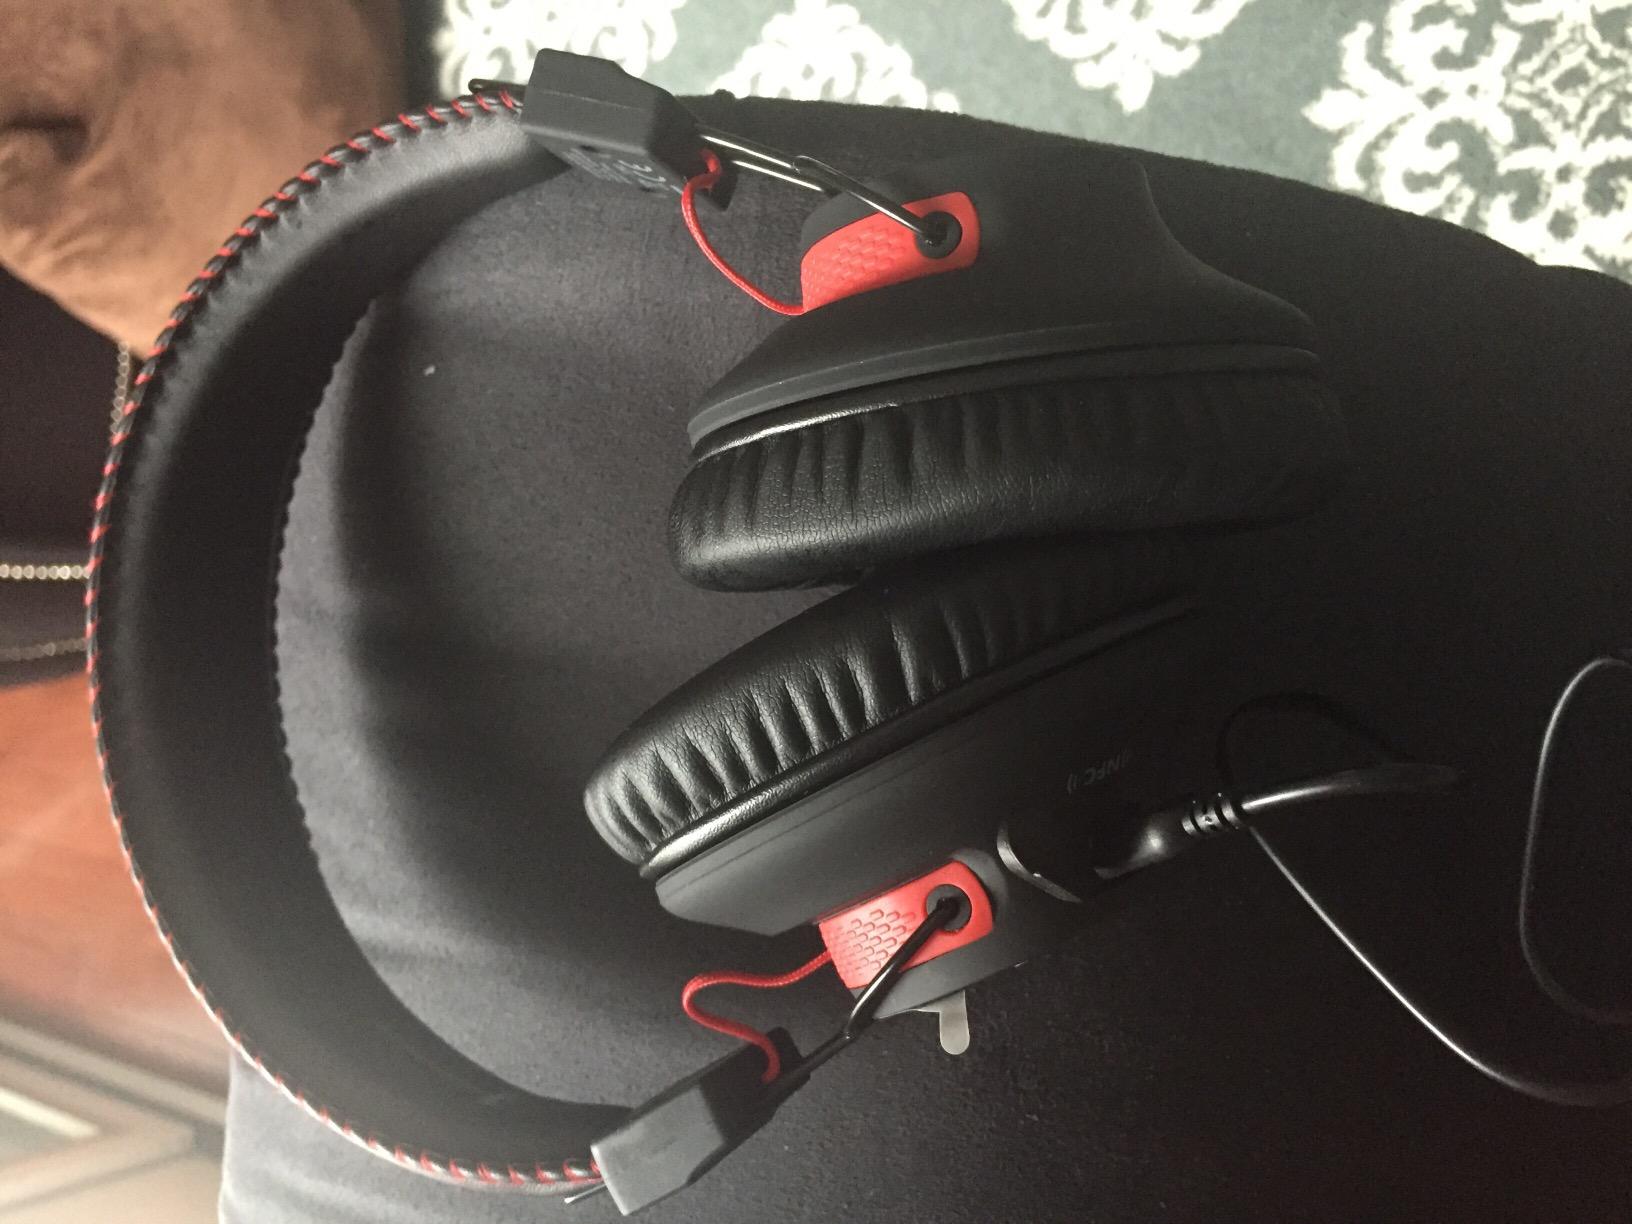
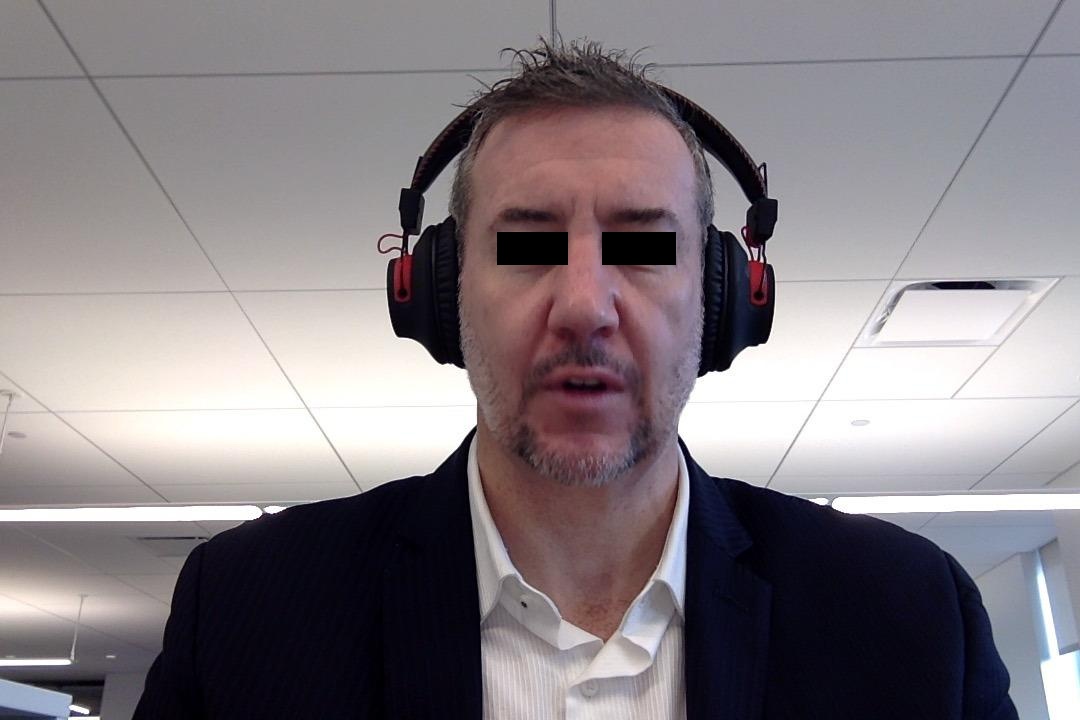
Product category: headphones
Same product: yes